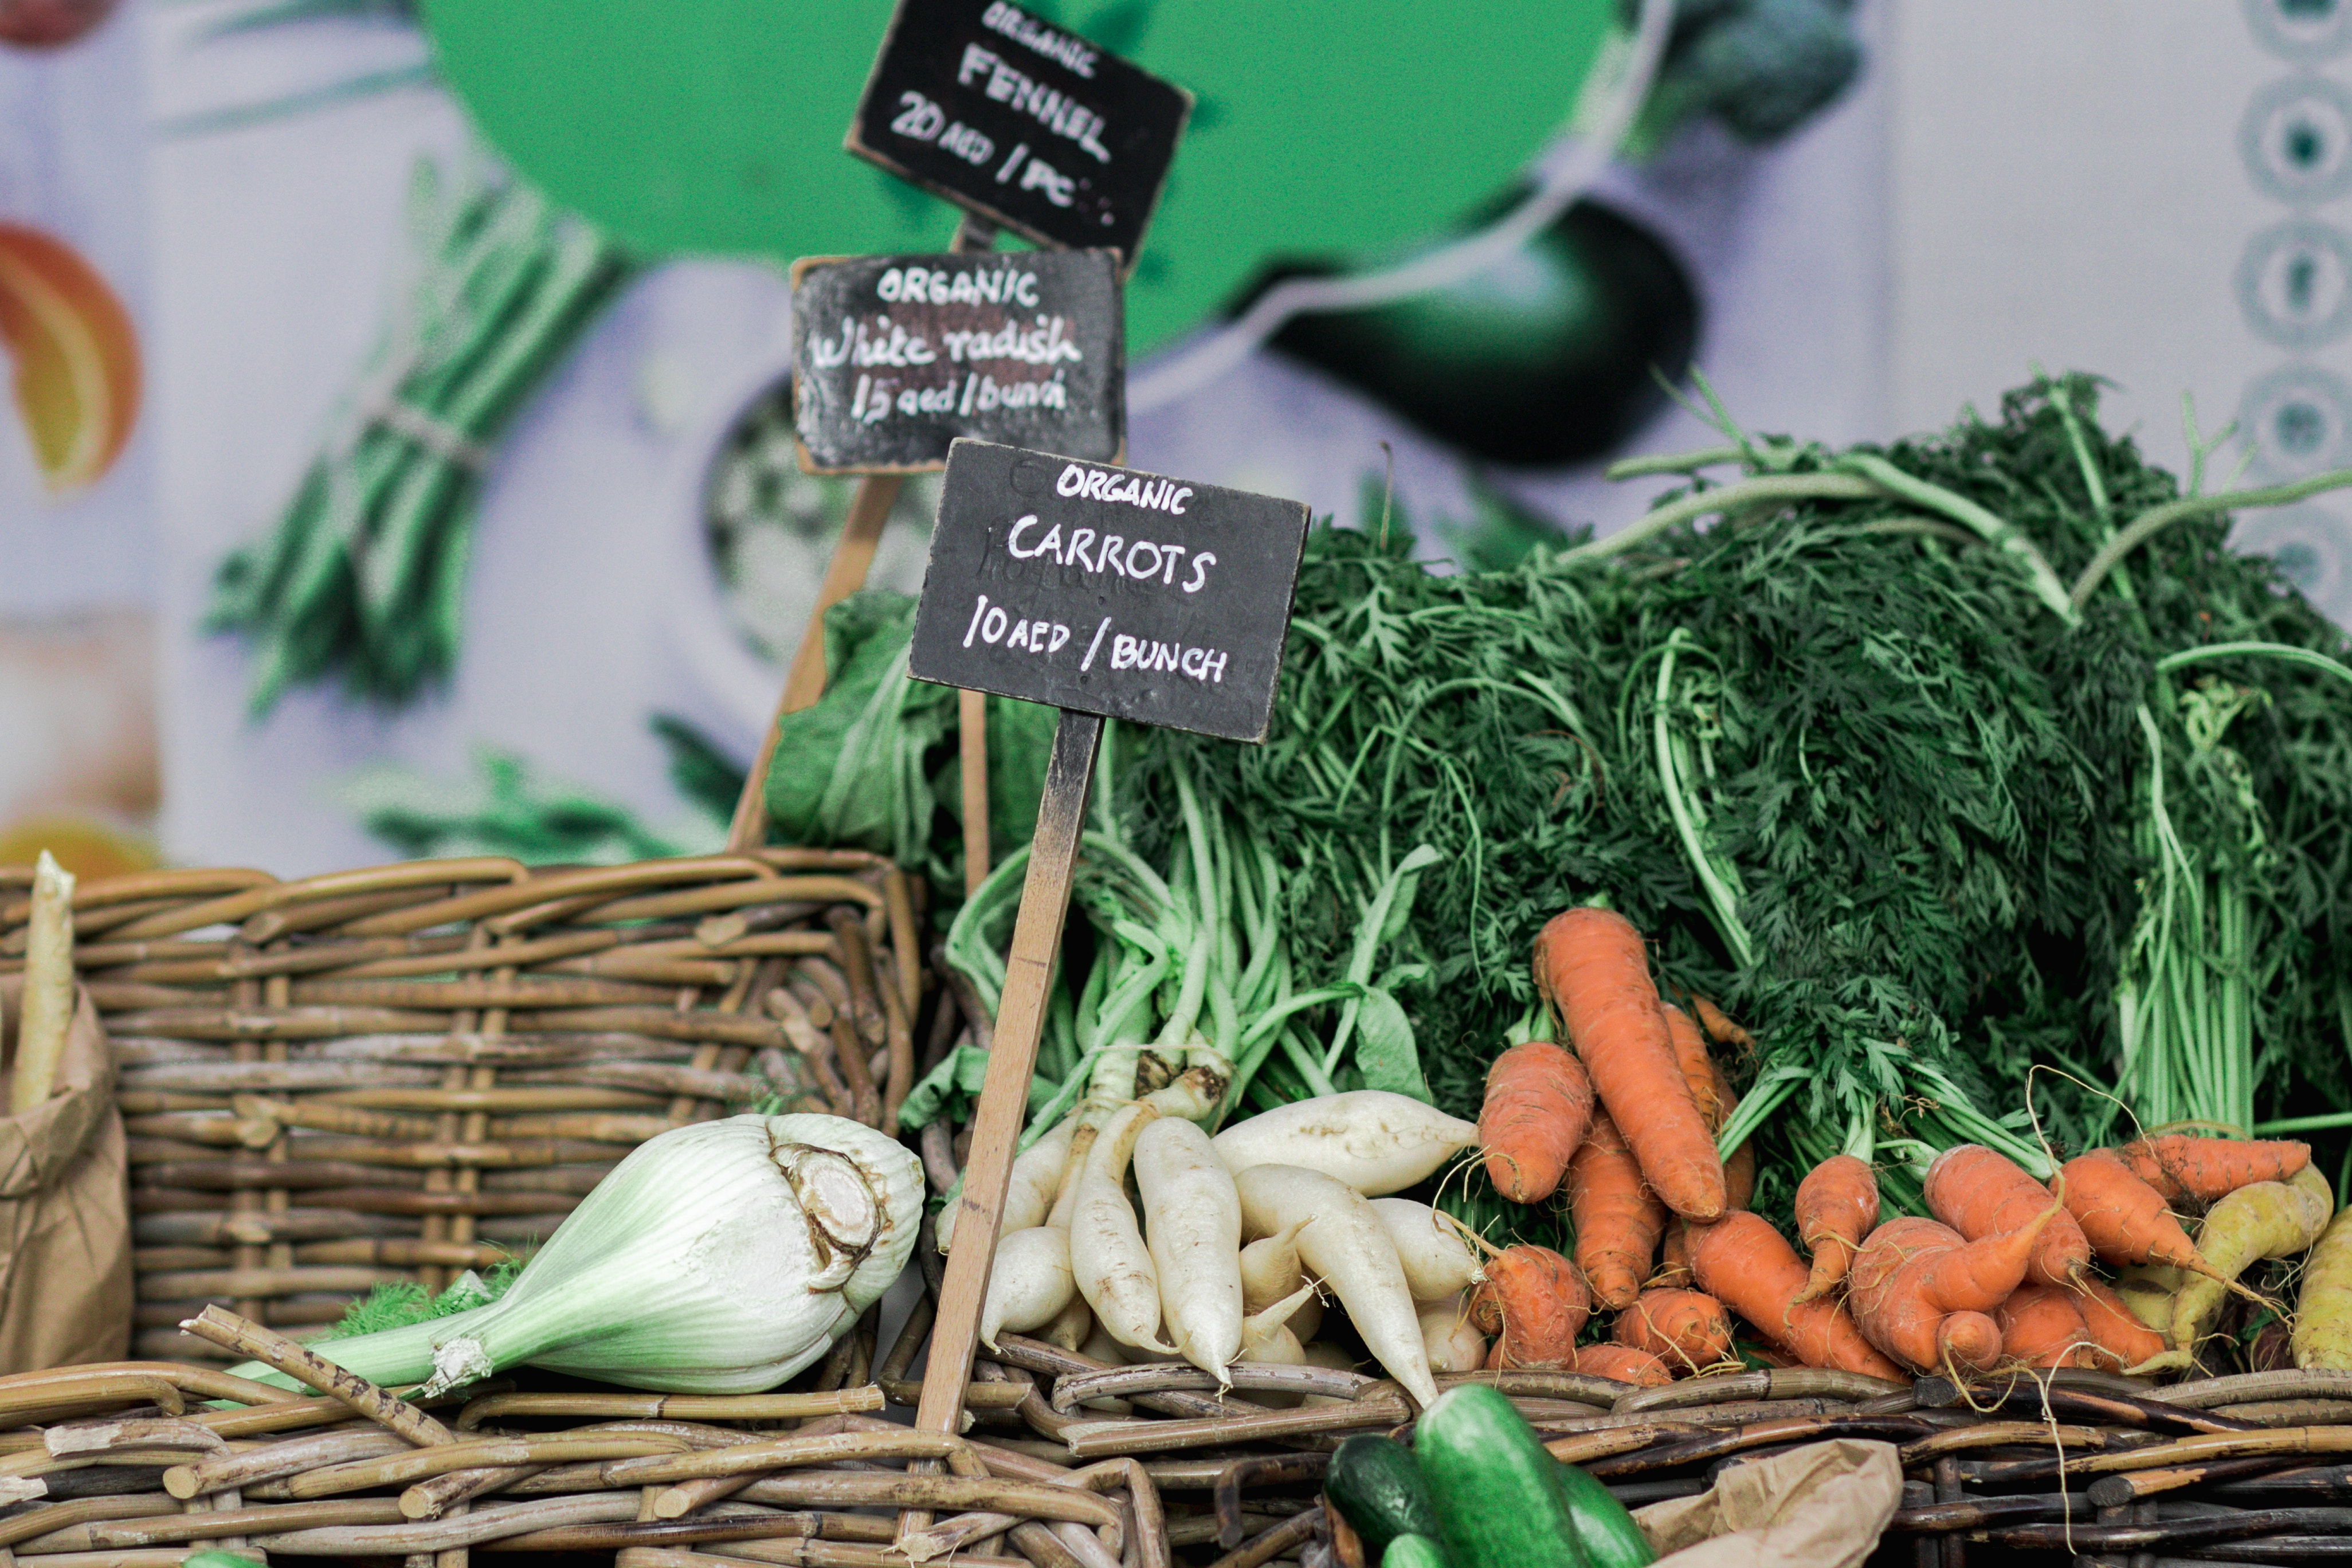
grass, food, herb, produce, vegetable, cool image, cool photo, natural foods, local food, whole food, grass family